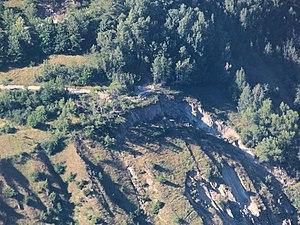
Glissement de terrain du tunnel du Chambon, fissure sommitale, au 12 juillet 2015
Le lac du Chambon est un lac de barrage derrière le barrage du Chambon, créé sur la Romanche, dans le département français de l'Isère, en région Auvergne-Rhône-Alpes. Il est situé le long de la route départementale 1091, entre Le Bourg-d'Oisans et le col du Lautaret, en amont de la commune du Freney-d'Oisans et en aval de la commune de La Grave.
Le glissement de terrain du Chambon est un éboulement de roches actif depuis avril 2015, situé en France, en Isère, au-dessus du lac du Chambon, sur la commune de Mizoën.
Le tunnel du Chambon est un tunnel situé en Isère, sur la route départementale 1091. Construit en 1935 en parallèle de la réalisation du barrage du Chambon, il permet le passage de la RD 1091 qui relie l'Isère au nord des Hautes-Alpes. Le 10 avril 2015, il est fermé, sa structure étant endommagée par un glissement de terrain qui affecte les roches dans lesquelles il était foré. Des travaux de dérivation vers la roche saine en arrière de la zone affectée permettent une réouverture définitive le 15 décembre 2017.